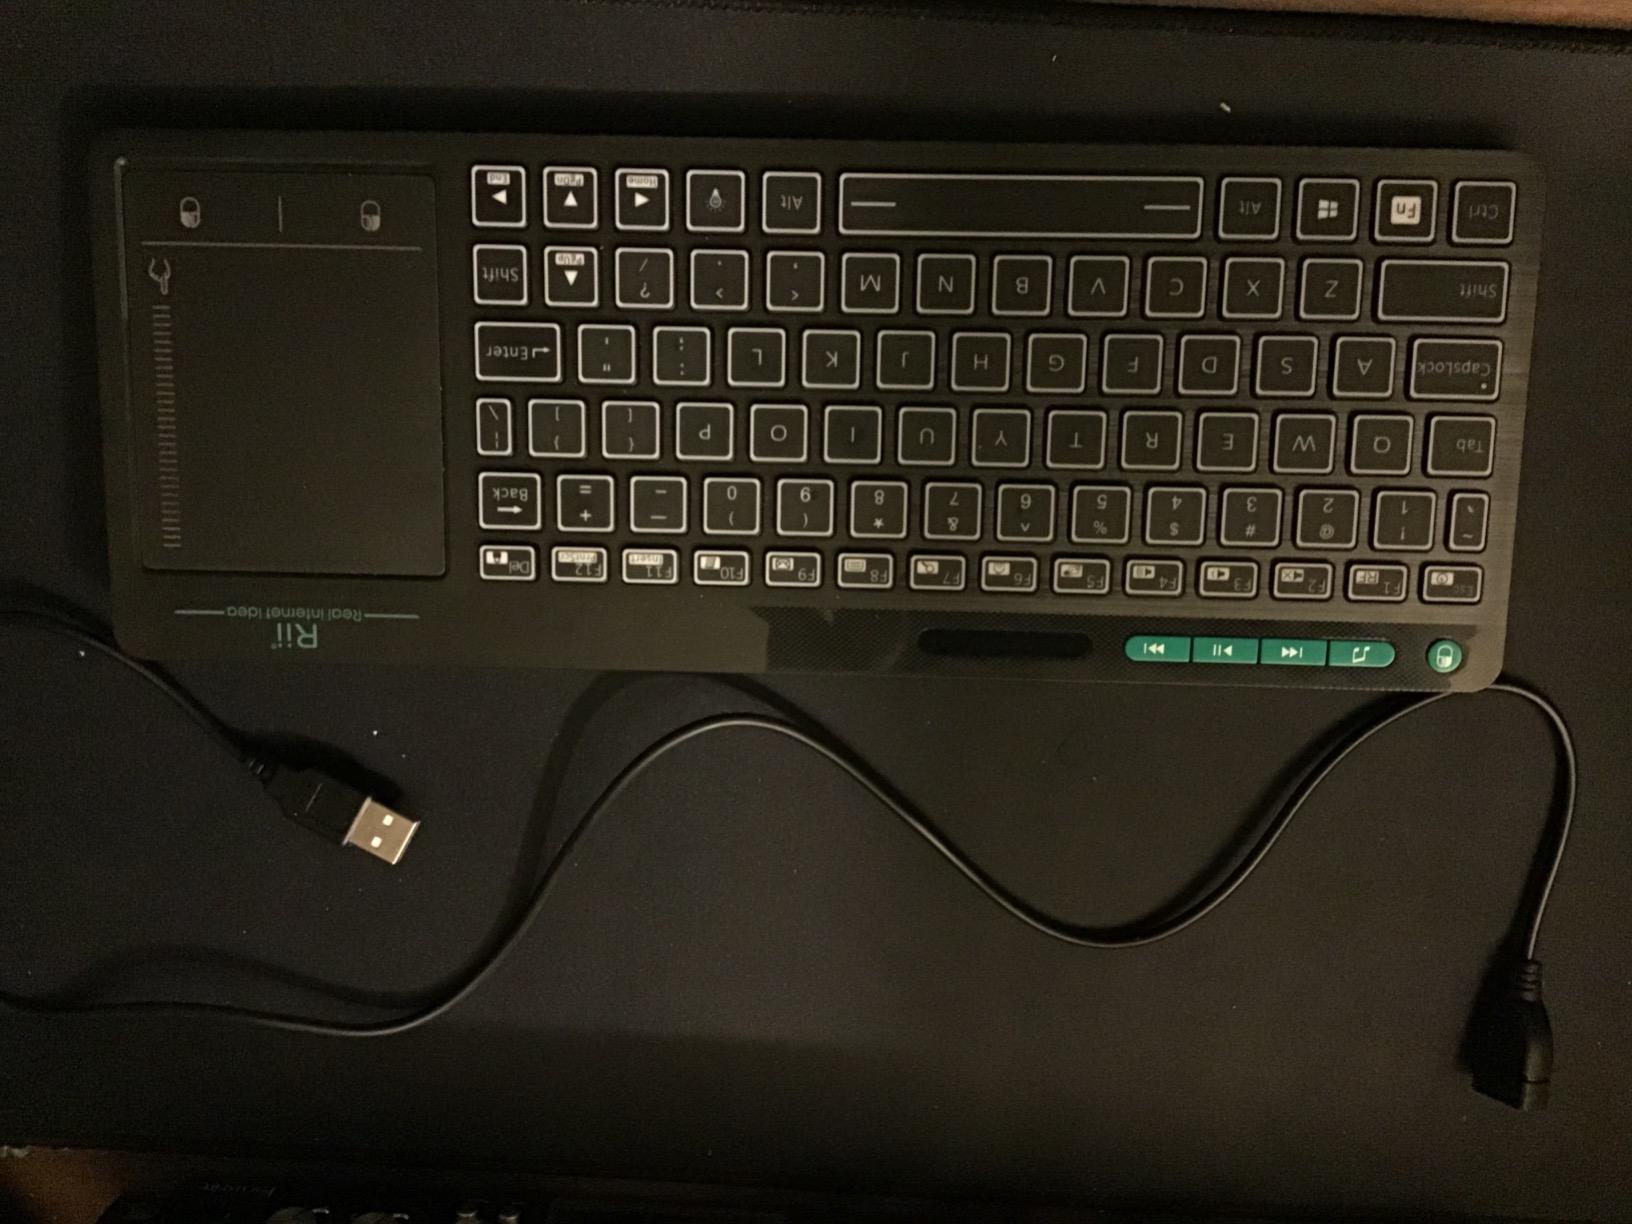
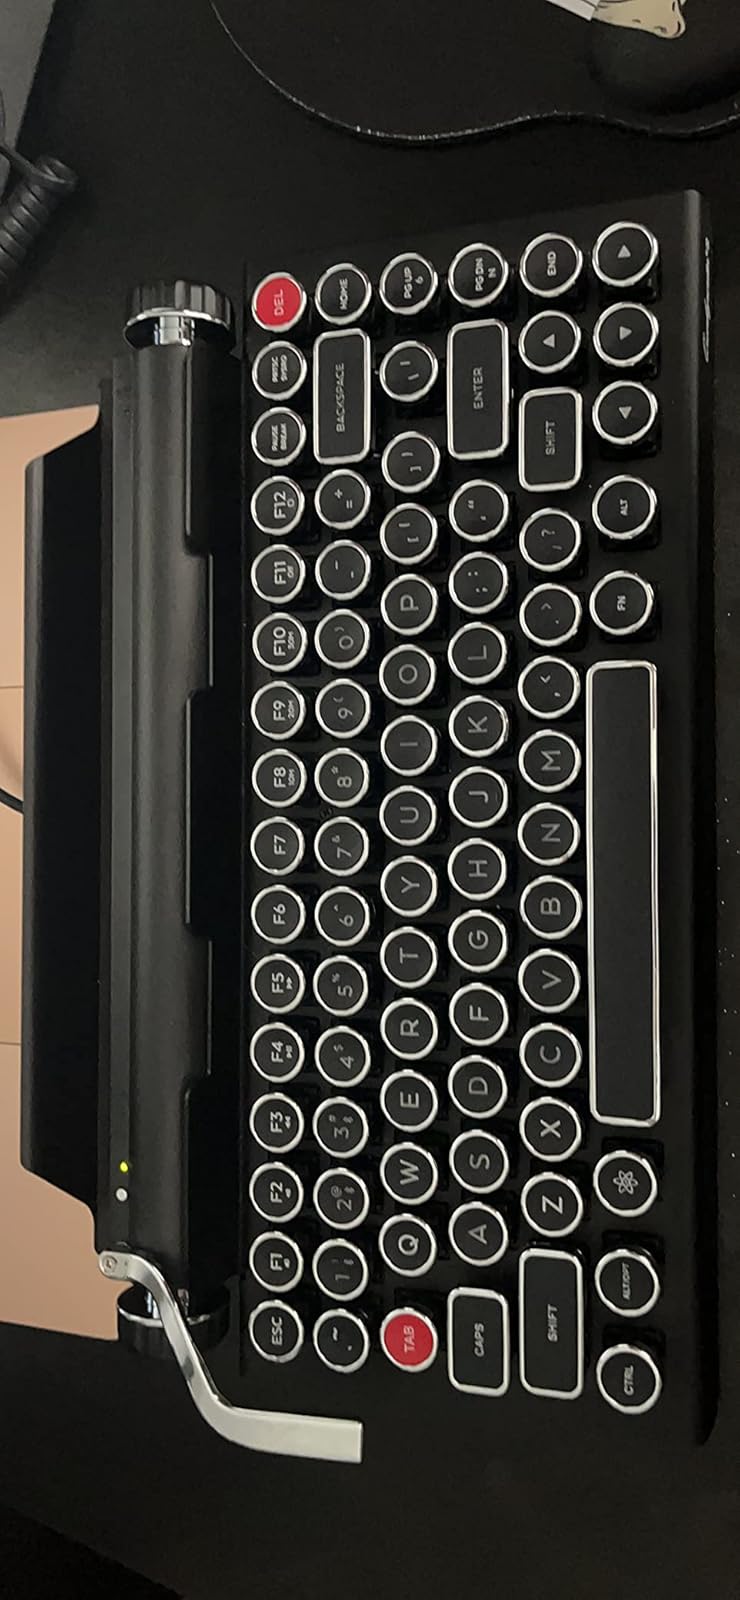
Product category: keyboard
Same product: no